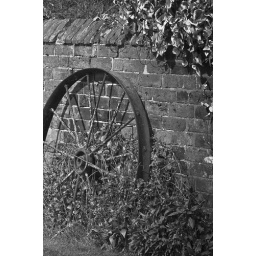
After a suggestion that it should be in black and white here it is.